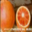
Label: orange